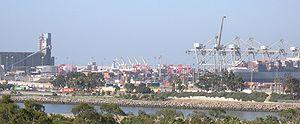
La géographie de la Californie est riche et très diverse. Troisième plus grand État des États-Unis après l’Alaska et le Texas, la Californie s’étend sur 1 300 km du nord au sud et 400 km d'est en ouest. Elle appartient à l’Ouest américain et à la région de la Sun Belt. Bordée à l’ouest par l’océan Pacifique, au nord par l’Oregon, à l’est par le Nevada et l’Arizona, elle possède une frontière commune avec le Mexique, par ailleurs une des frontières les plus inégalitaires au monde d’un point de vue économique. Les paysages californiens sont très contrastés, avec un littoral nord brumeux, montagneux et boisé, une vallée centrale très fertile, des montagnes enneigées et des déserts brûlants. Son point culminant est le mont Whitney.
Long Beach est une ville située dans le sud du comté de Los Angeles, dans l'État de Californie, aux États-Unis, sur la côte Pacifique.
L'économie de la Californie représente 14,5 % du PIB des États-Unis en 2018, niveau qui ferait de cet État, s’il était indépendant, la 5ᵉ puissance économique mondiale.